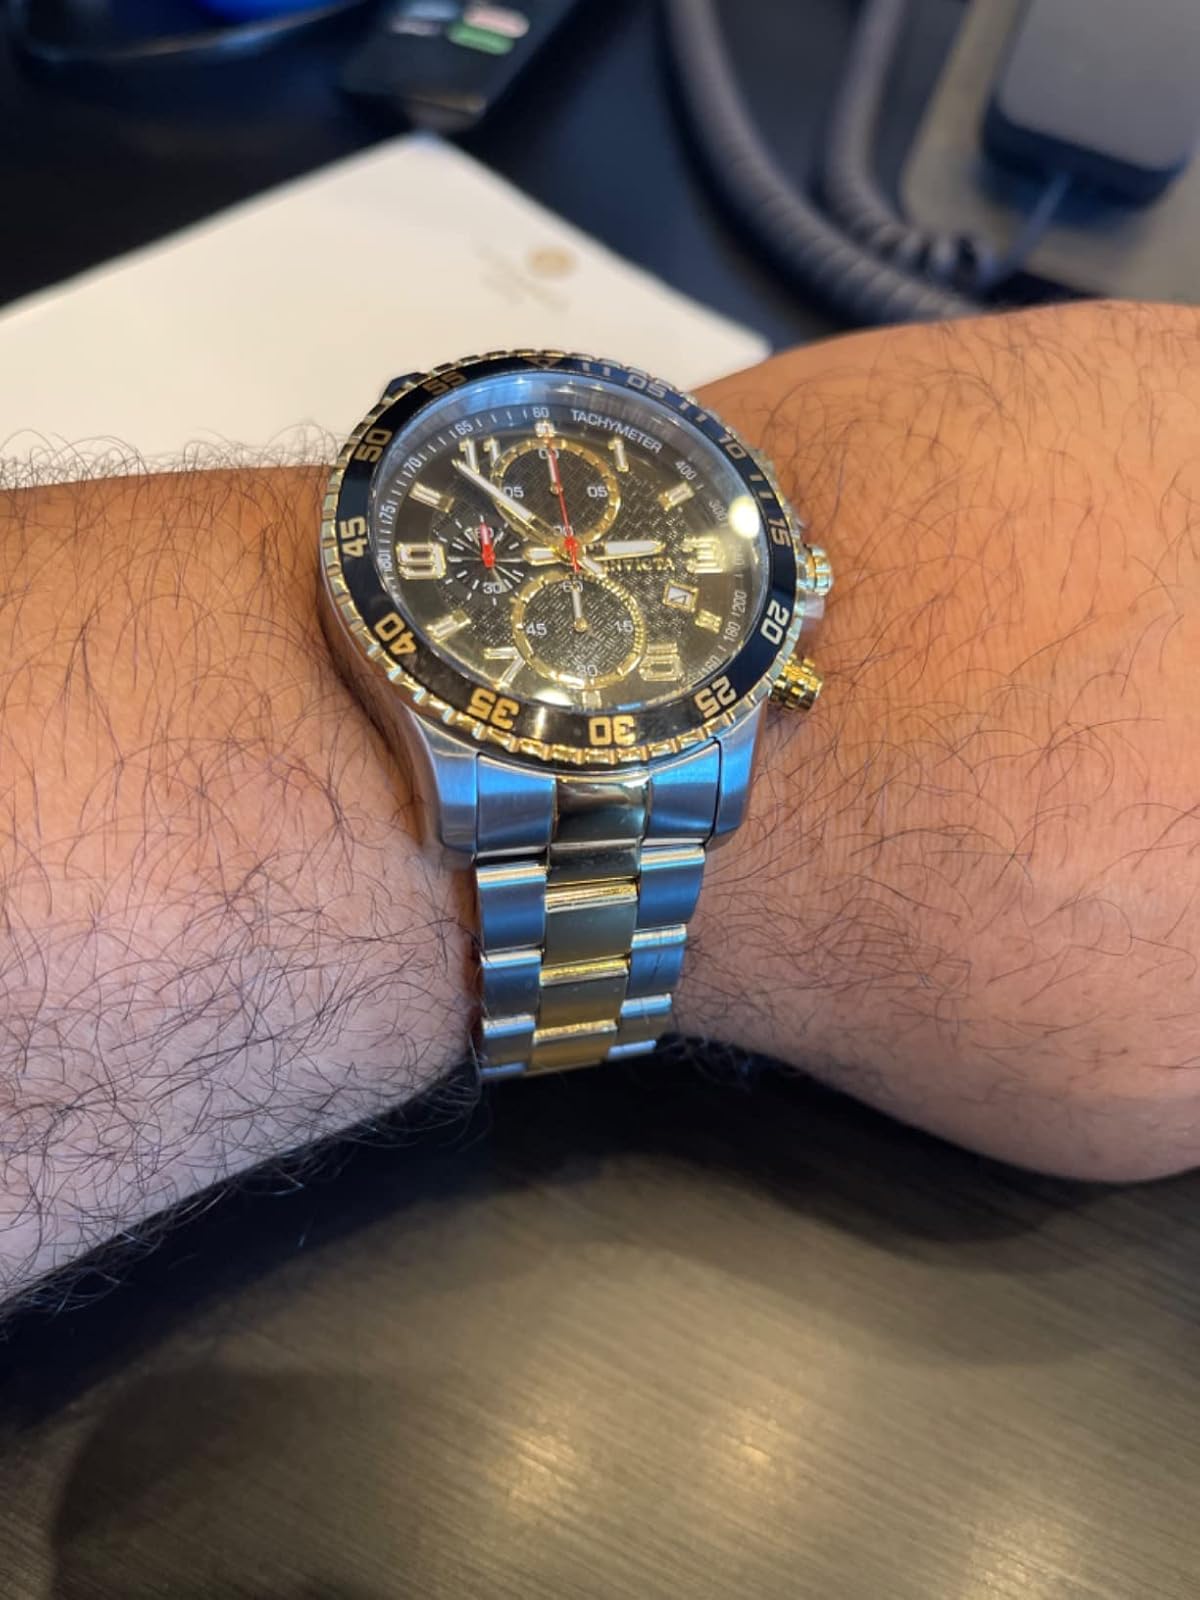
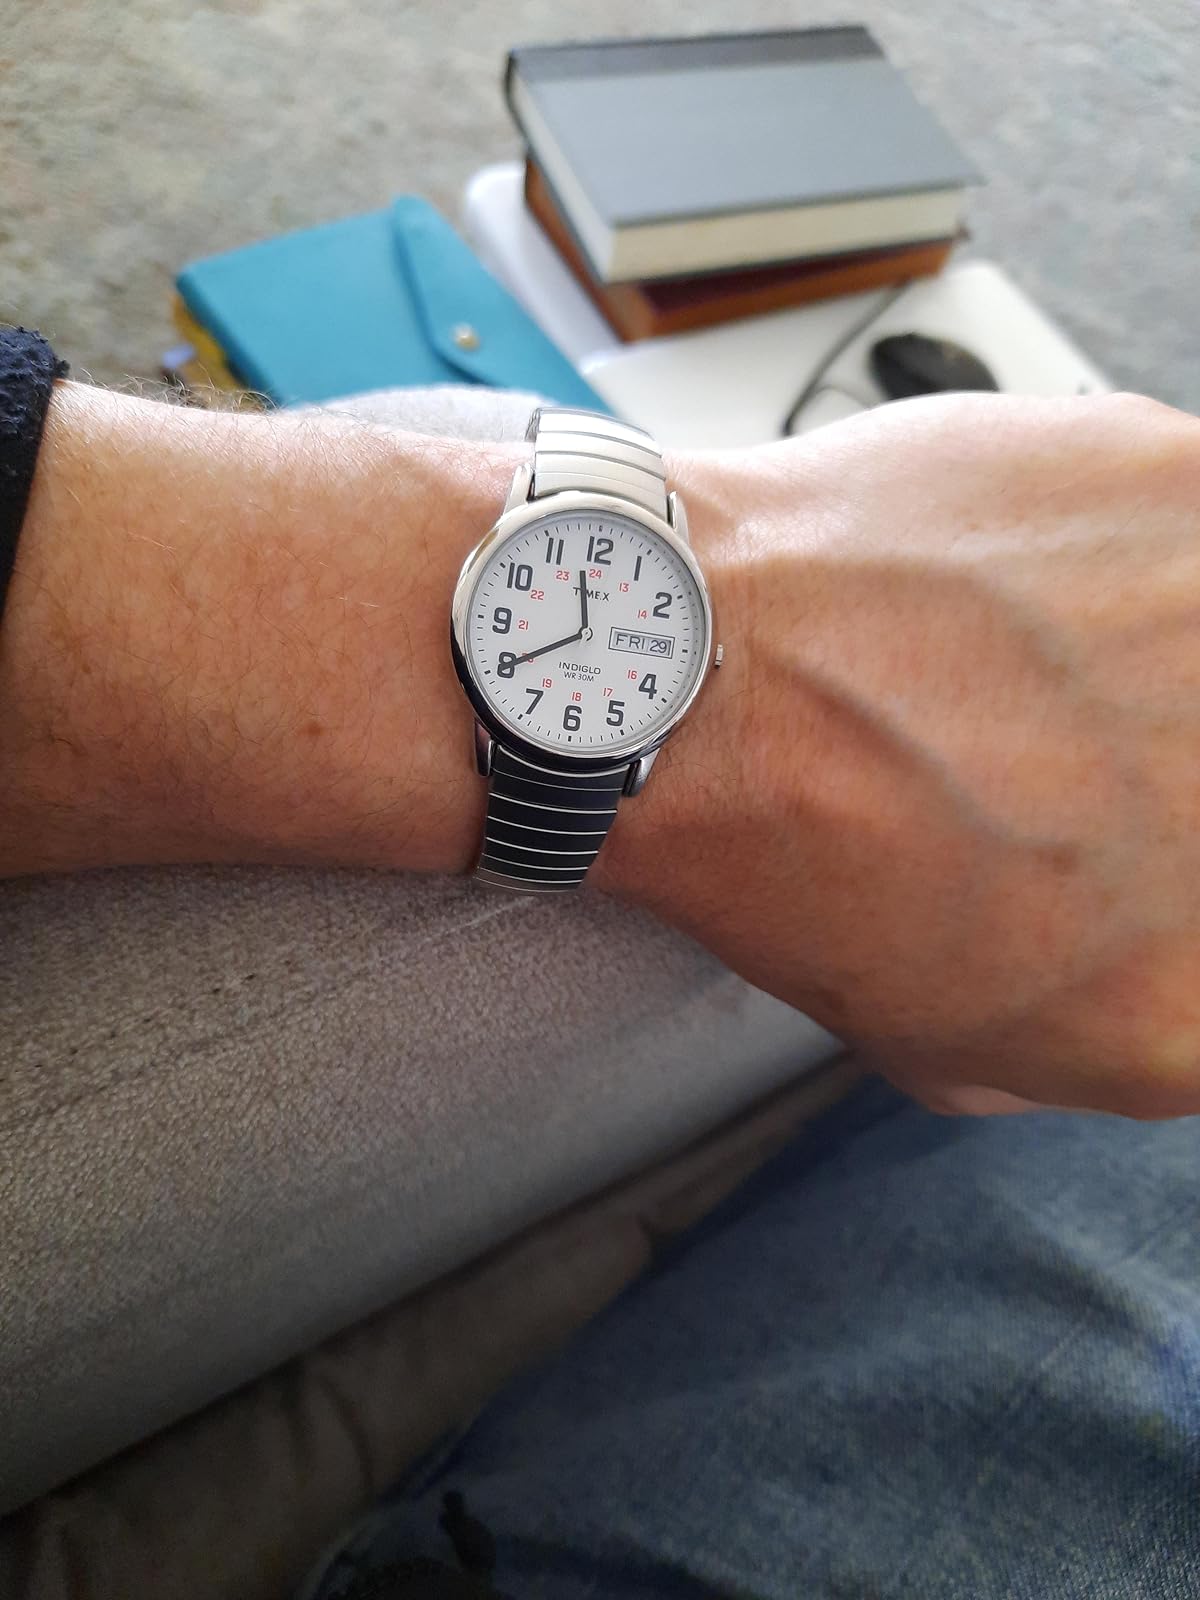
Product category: accessories_watch
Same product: no